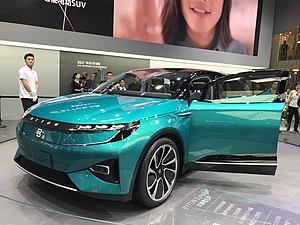
Byton est un constructeur automobile chinois fondé en 2018.
La M-Byte est un SUV électrique du constructeur automobile chinois Byton produit à partir de 2020.